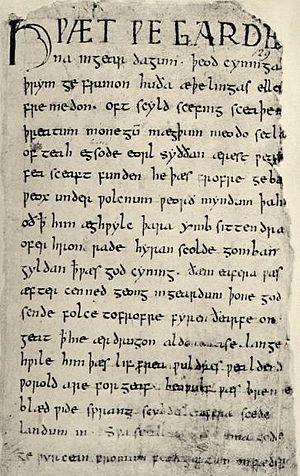
Le langage humain est un système qui regroupe le développement, l'acquisition, l'entretien et l'utilisation de systèmes complexes de communication, et désigne aussi la capacité humaine permettant ces processus. Une langue est un exemple spécifique d'un tel système de communication.